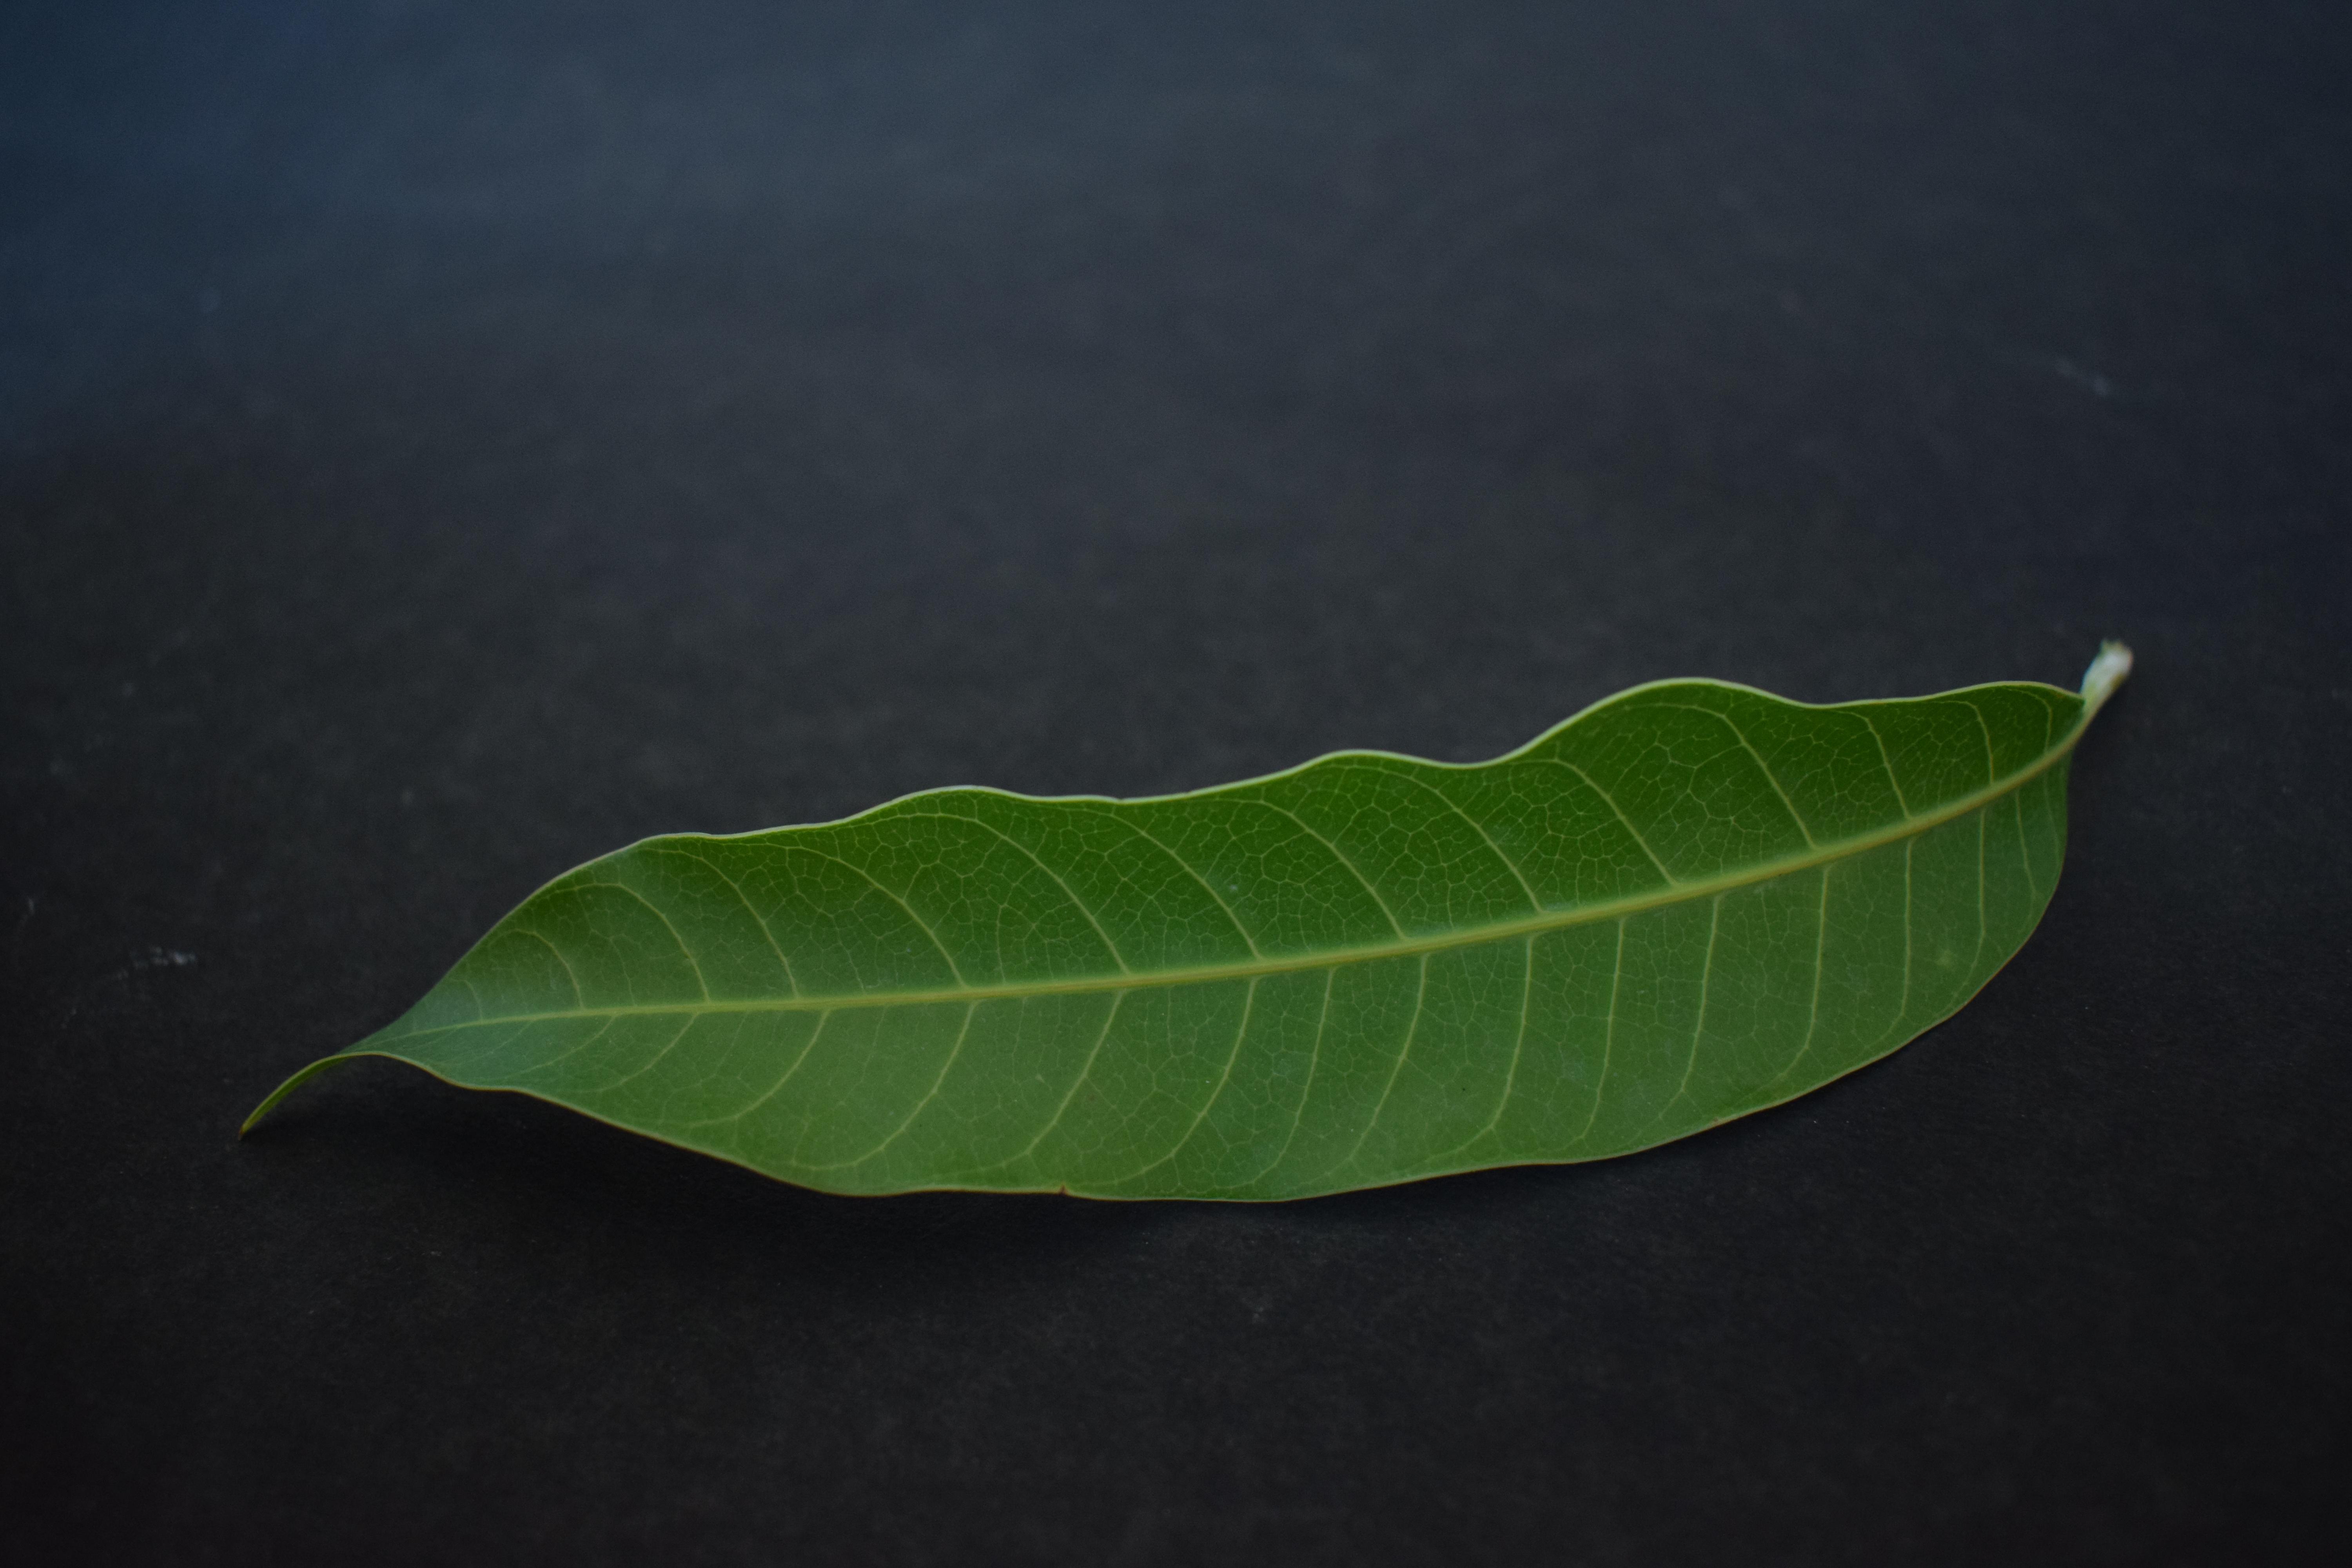
Plant species: Mango